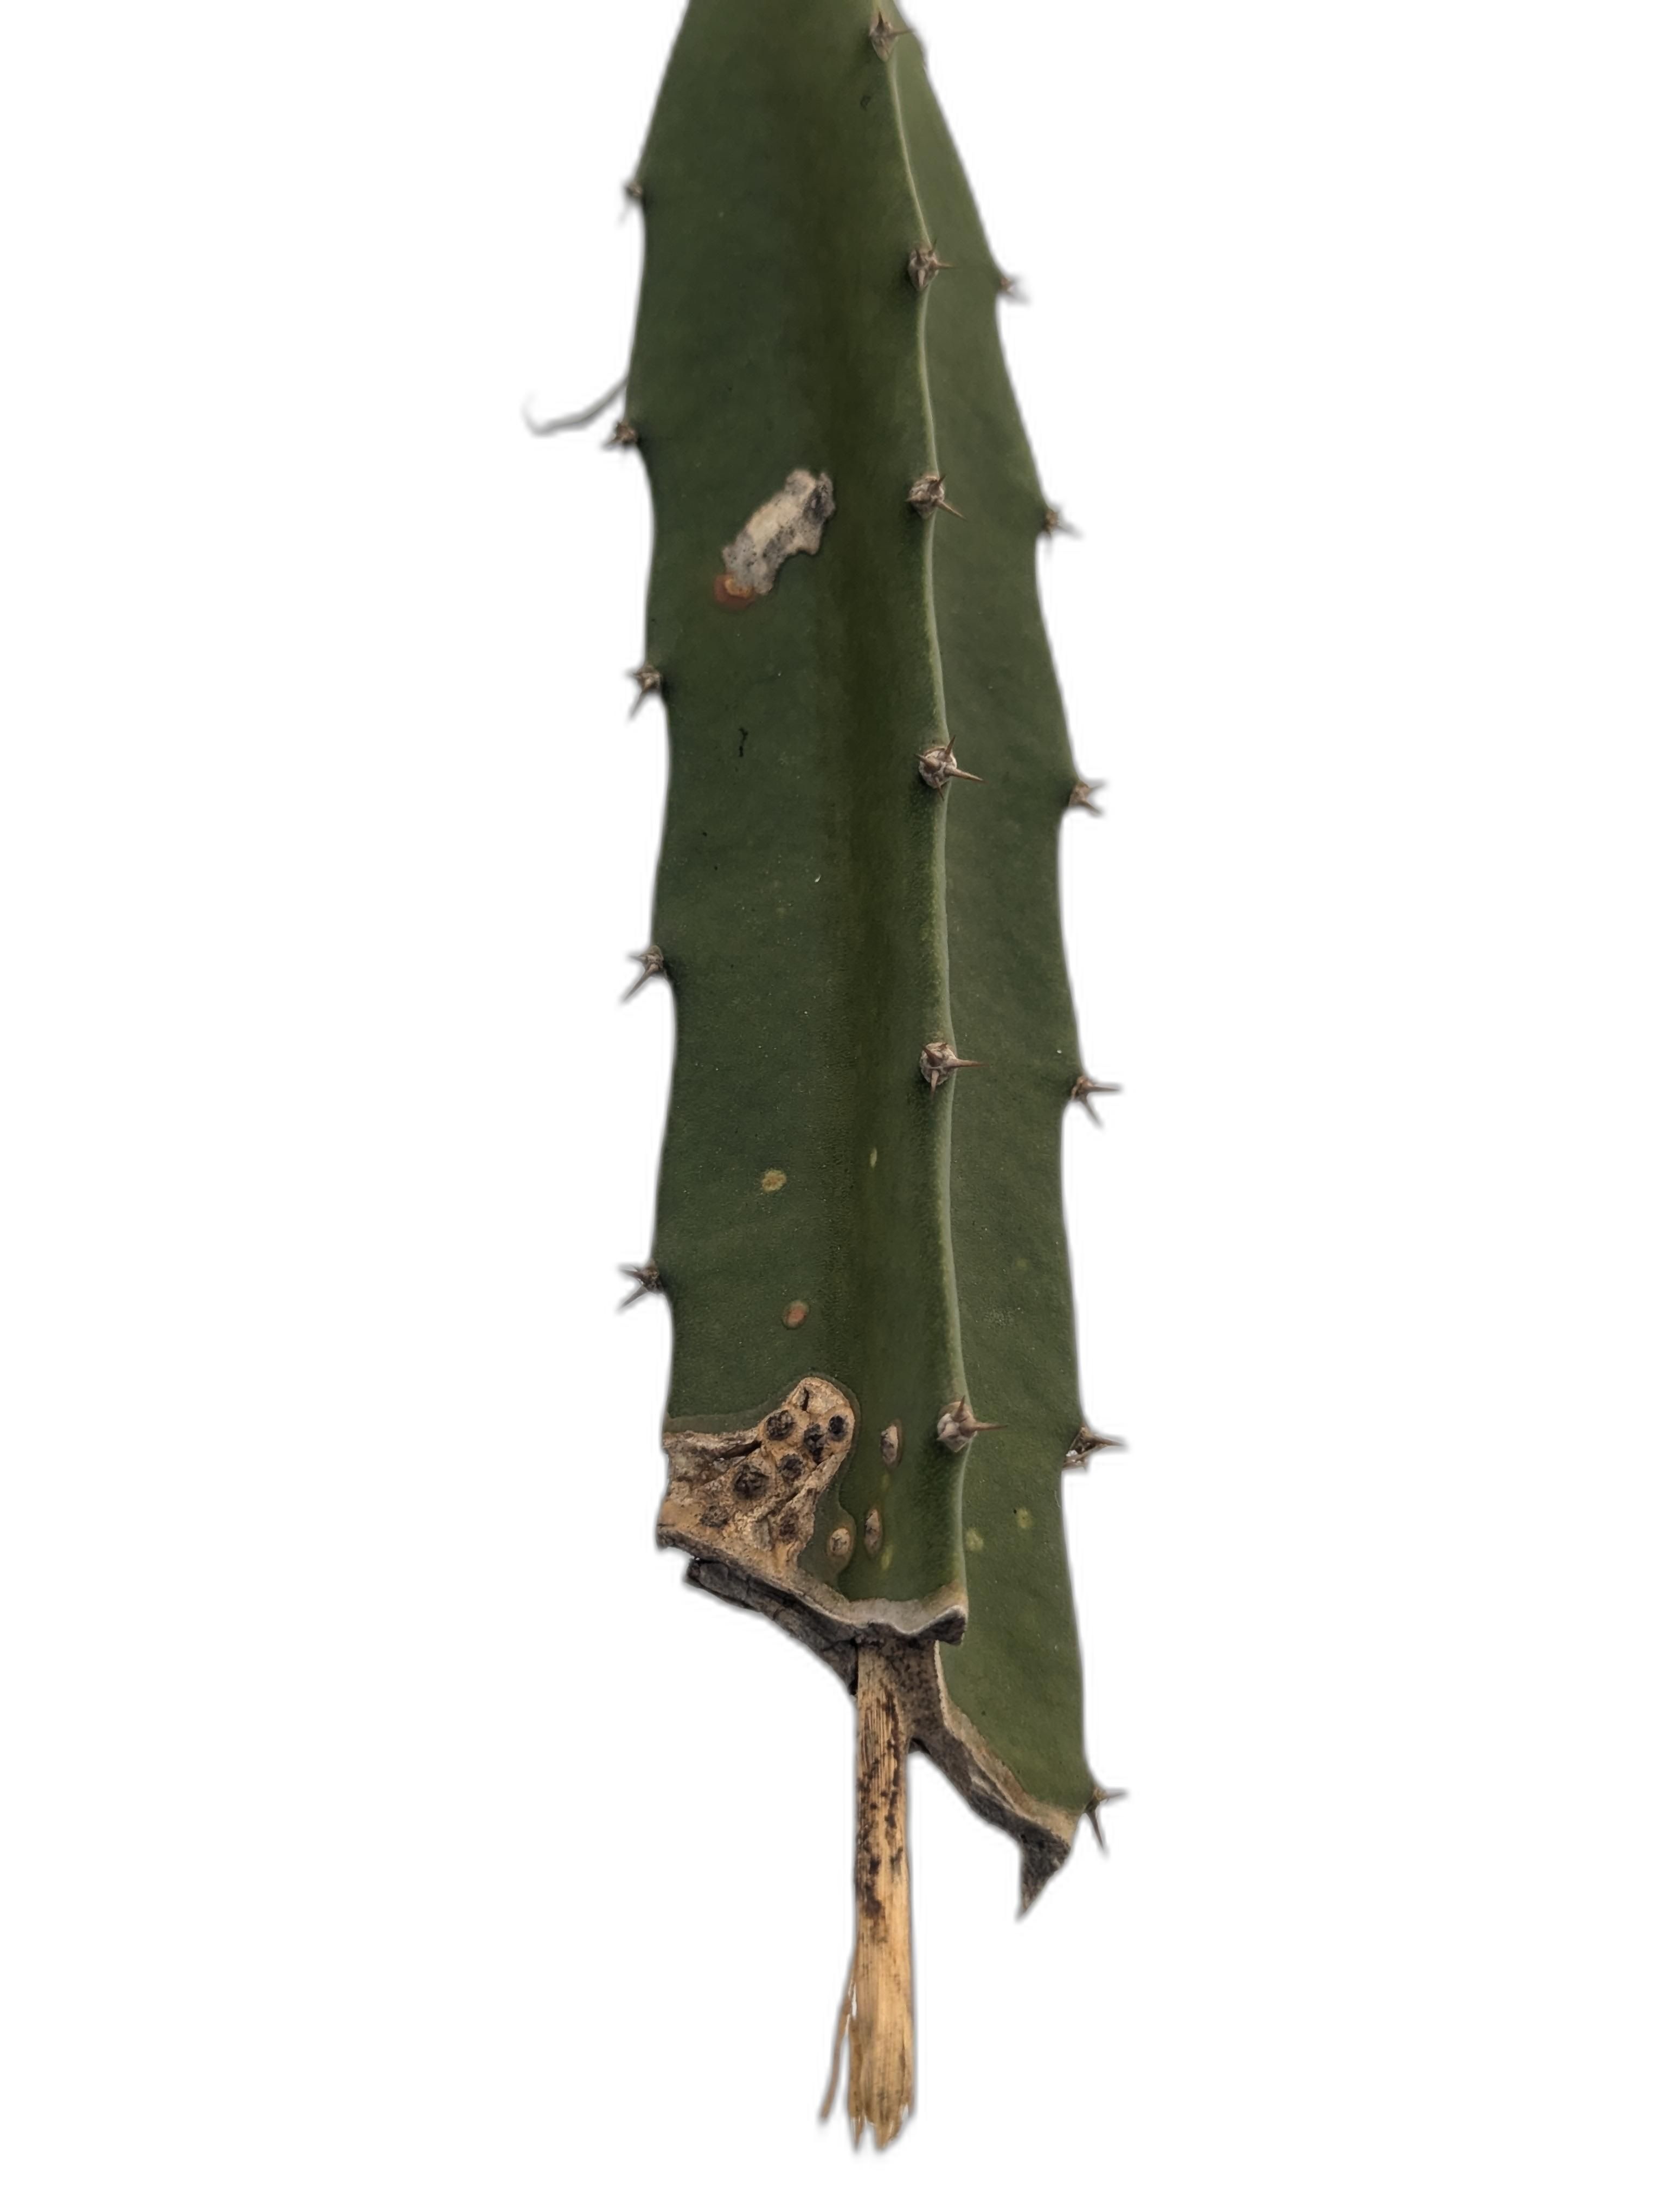
Label: Bad leaf